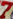
Number: 7